Army Bound

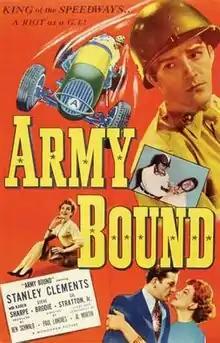
Theatrical release poster

Army Bound is a 1952 American drama film directed by Paul Landres and written by Al Martin. The film stars Stanley Clements, Karen Sharpe, Steve Brodie, Jeffrey Stone, Harry Hayden, Lela Bliss and Gil Stratton. The film was released on October 5, 1952 by Monogram Pictures.